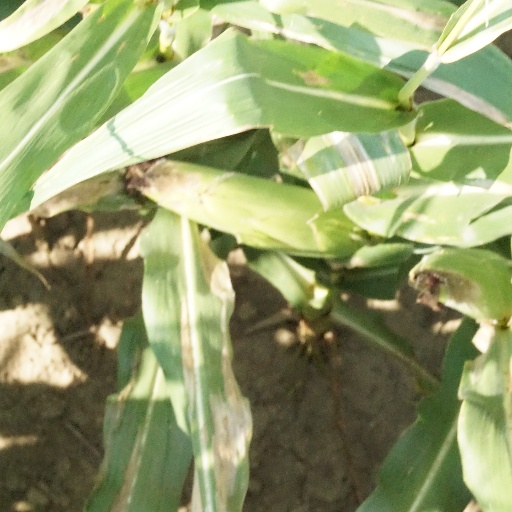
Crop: maize; corn